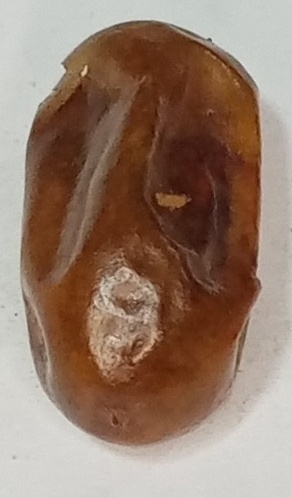
Variety: fasli-toto
Size: medium
Grade: grade-1